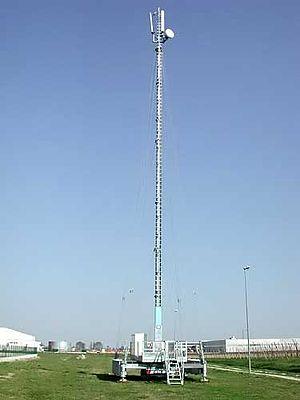
Une station radio mobile est un site GSM constitué d’un pylône ainsi que d’ autres équipements électriques placés sur une remorque BTS conçu pour être une partie intégrante d’un réseau de téléphonie mobile.